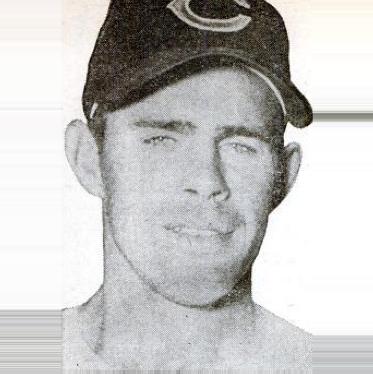
Age: 27